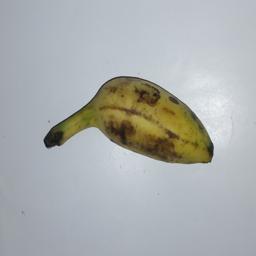
Banana variety: Champa Kola